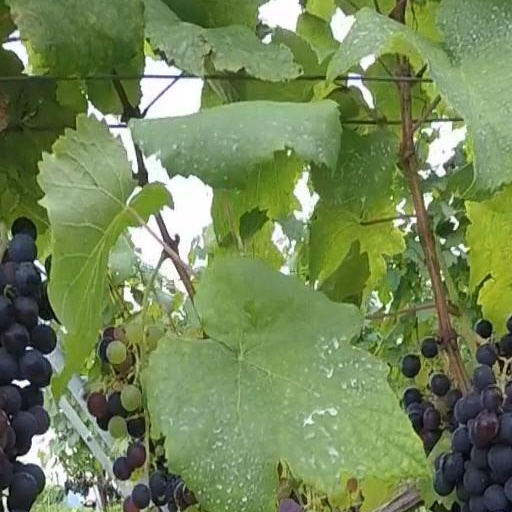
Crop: grape